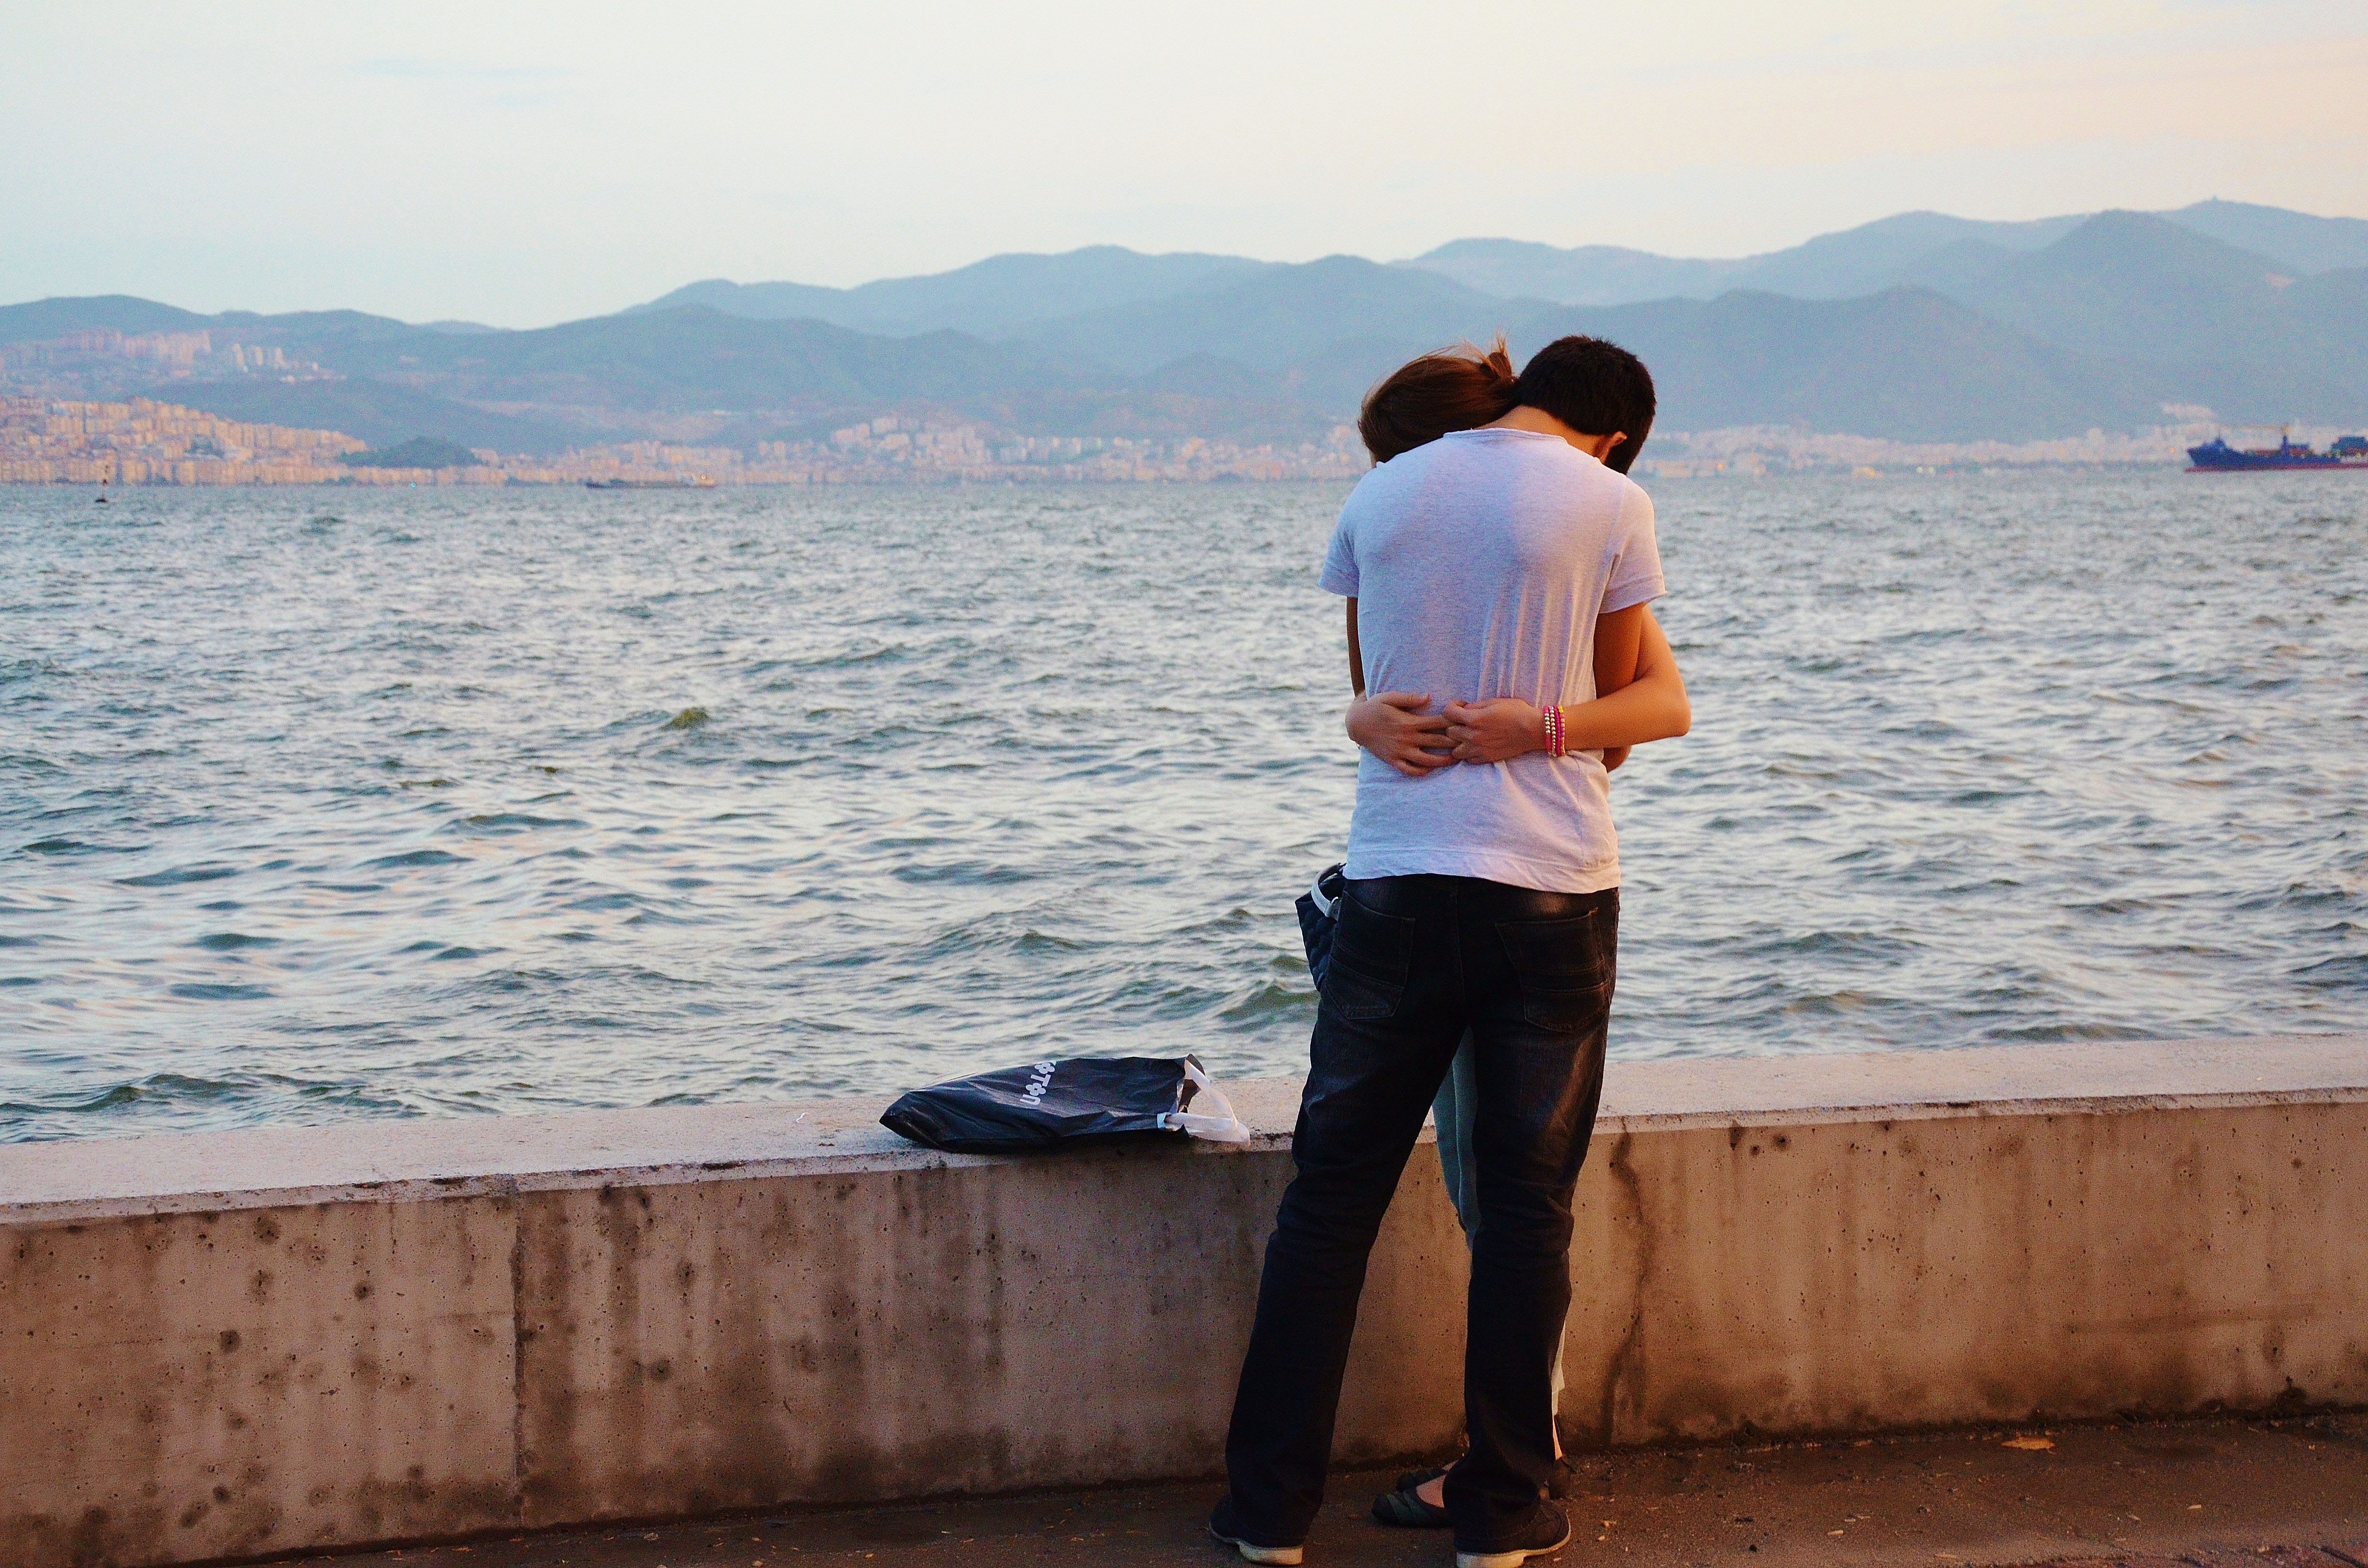
man, beach, landscape, sea, water, ocean, fence, people, morning, lake, river, vacation, travel, male, love, young, couple, romance, grille, photograph, quay, tenderness, sweethearts